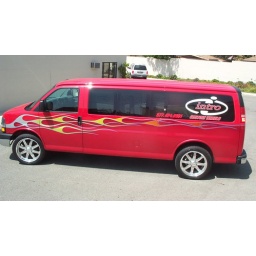
06 Intro van bottom half is flaked in red. Flames are candies over silver mini flake